Vehicle extrication

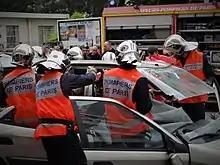
Roof removal being demonstrated

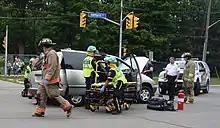
Paramedics successfully extract the victim of a crash in Toronto

Once a scene is protected, for example from other moving traffic, the fire service commander will complete a rapid assessment to identify any significant hazards that may present immediate risks to emergency service workers, members of the public or the patient or patients. This may include fire, hazardous substances, the risk of falling from a height, or being electrocuted or injured by falling masonry from a damaged building. Steps are then taken to mitigate these risks.